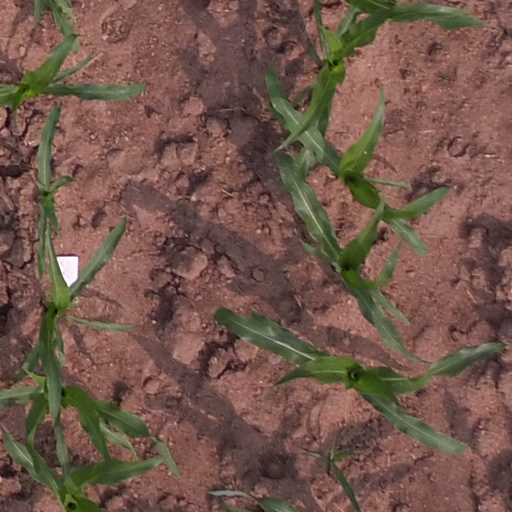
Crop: maize; corn